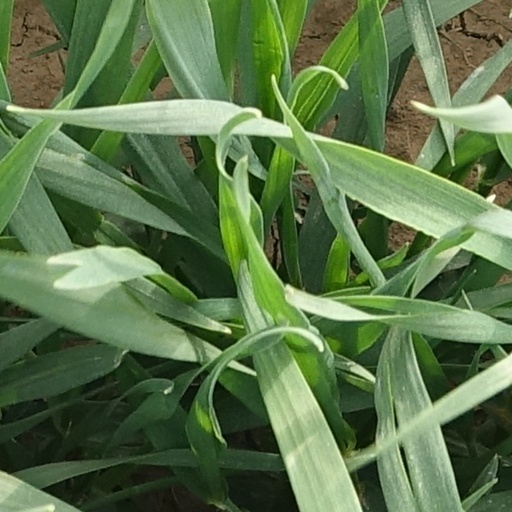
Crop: wheat